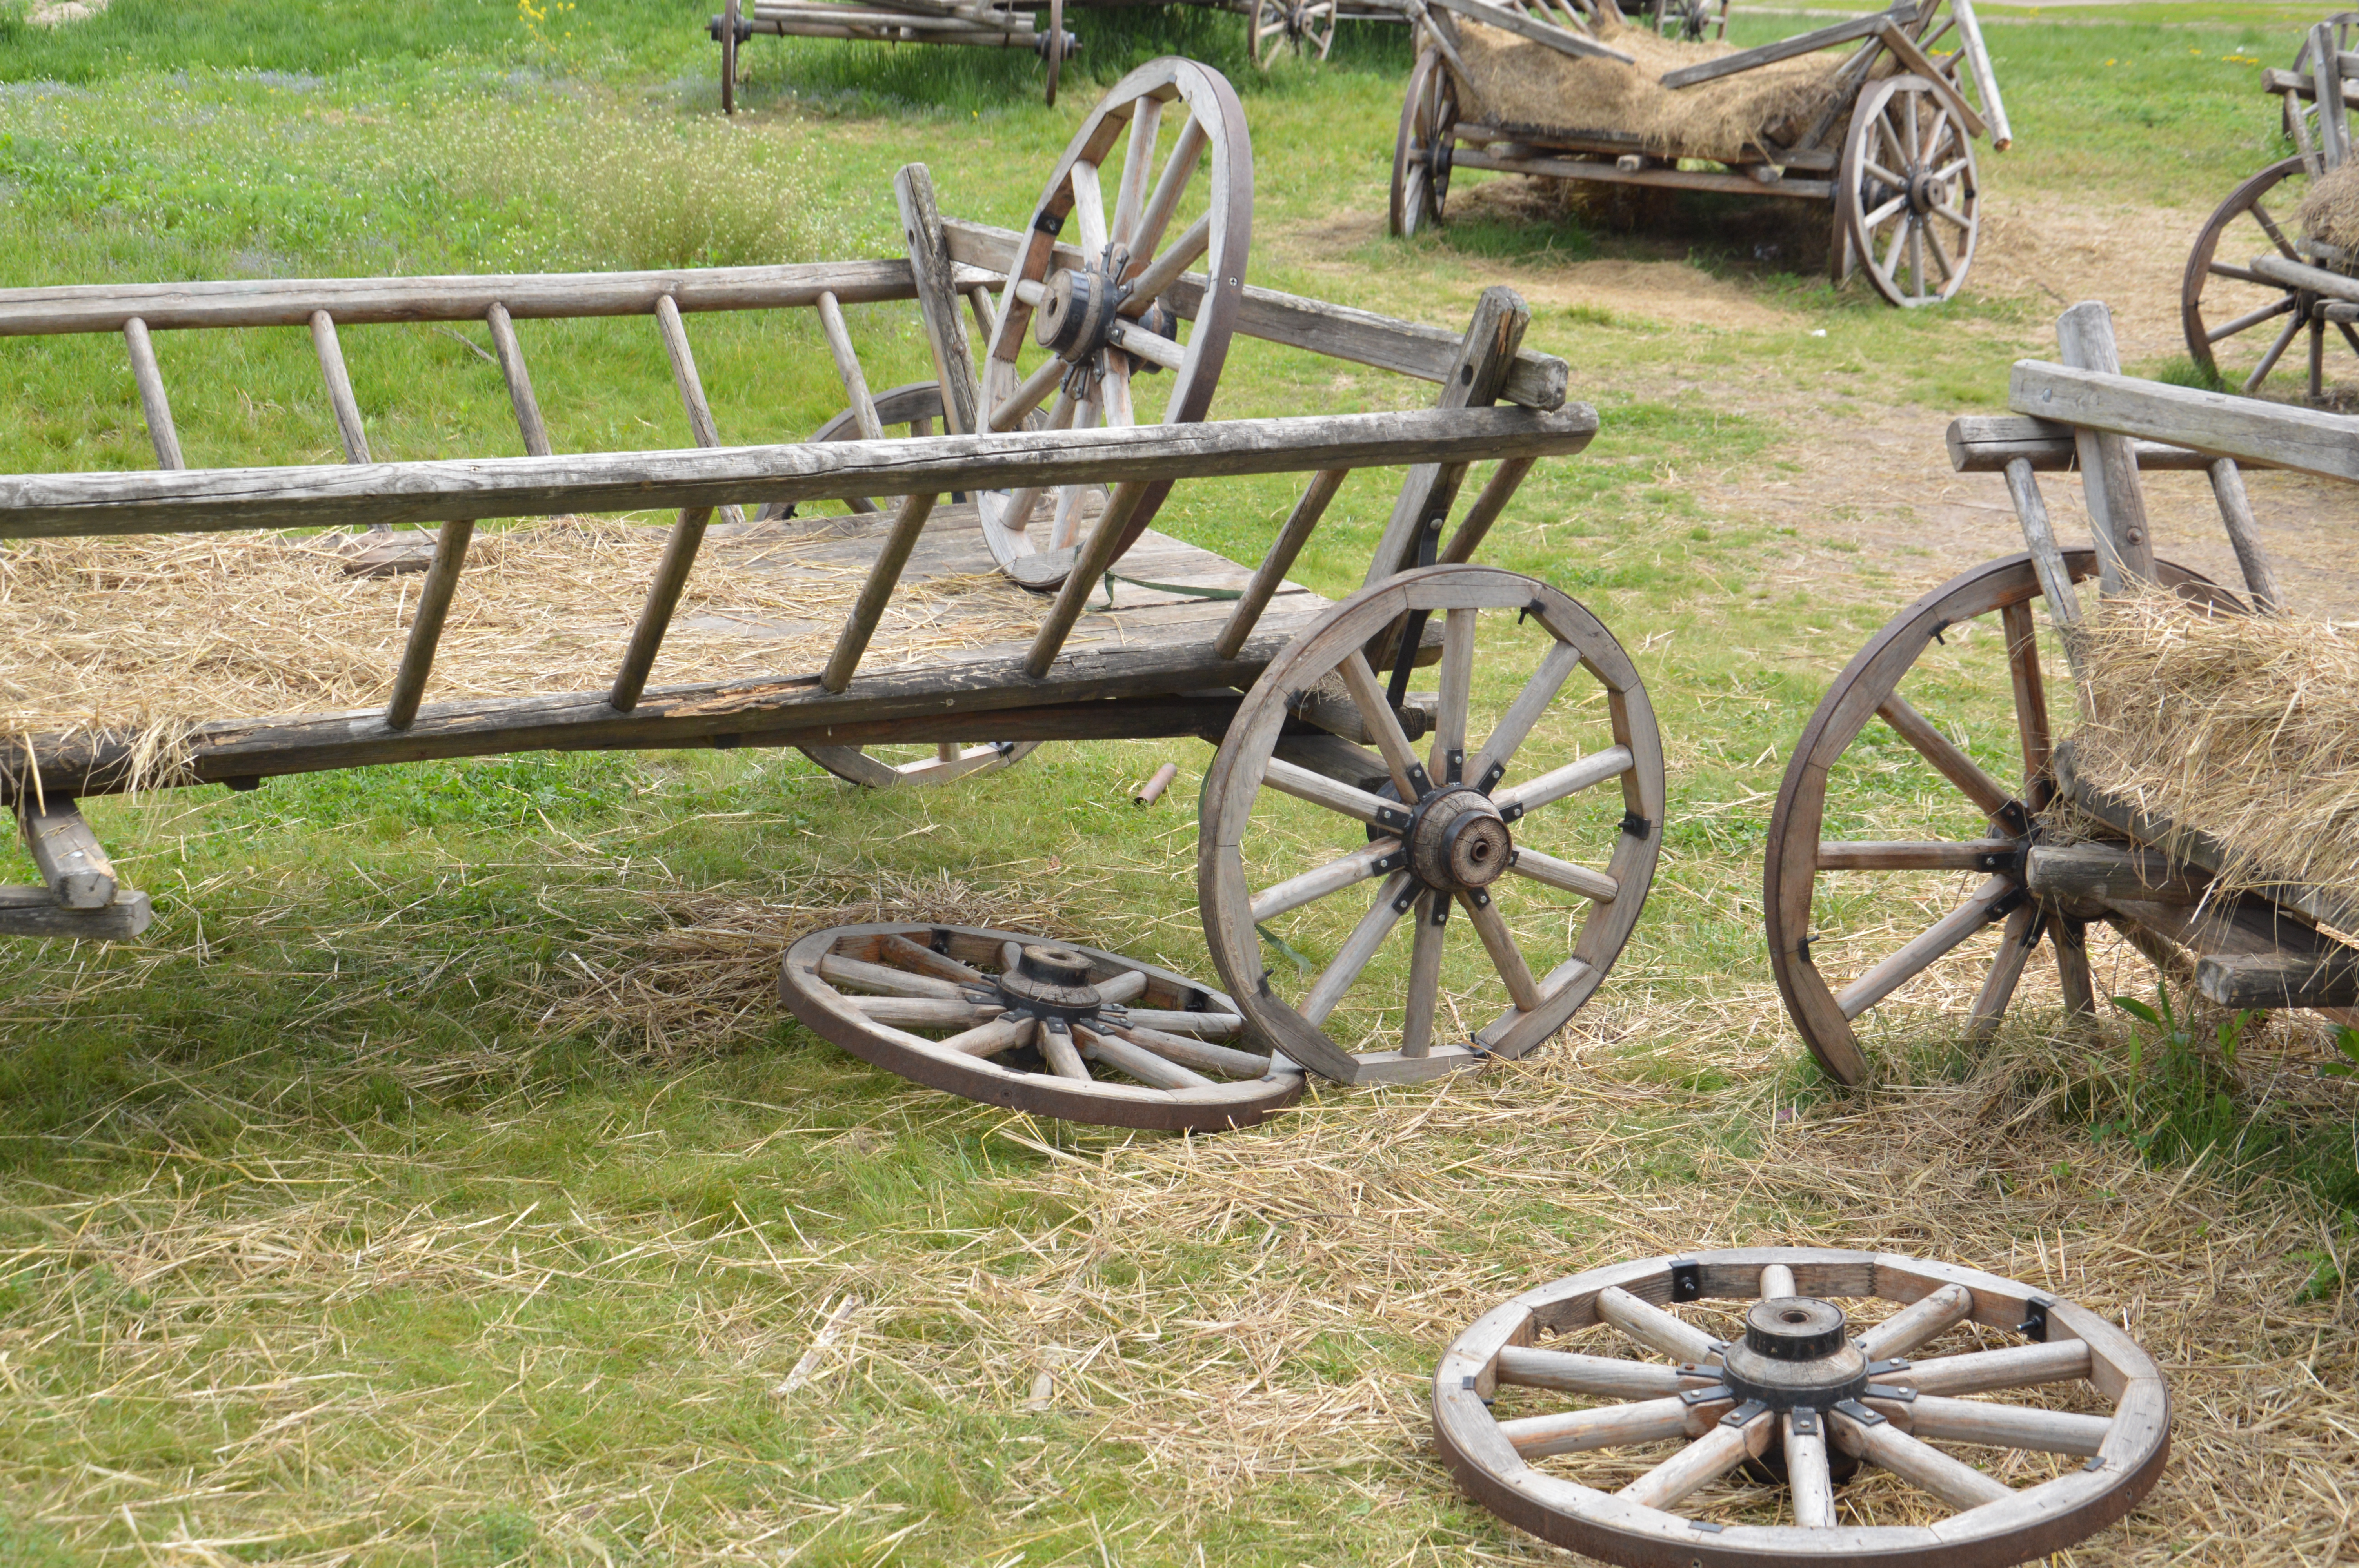
travel, wooden, transportation, transport, retro, wheel, agriculture, carriage, vintage, history, old, wood, antique, farm, cart, nature, wheels, country, traditional, goods, wagon wheel, cargo, historic, rustic, wagon, object, western, horse, ancient, brown, motor vehicle, automotive tire, tire, grass, mammal, vehicle, mode of transport, automotive wheel system, outdoor bench, spoke, rural area, auto part, rim, lawn, grassland, landscape, metal, outdoor furniture, soil, tread, yard, lumber, garden, plant, circle, pasture